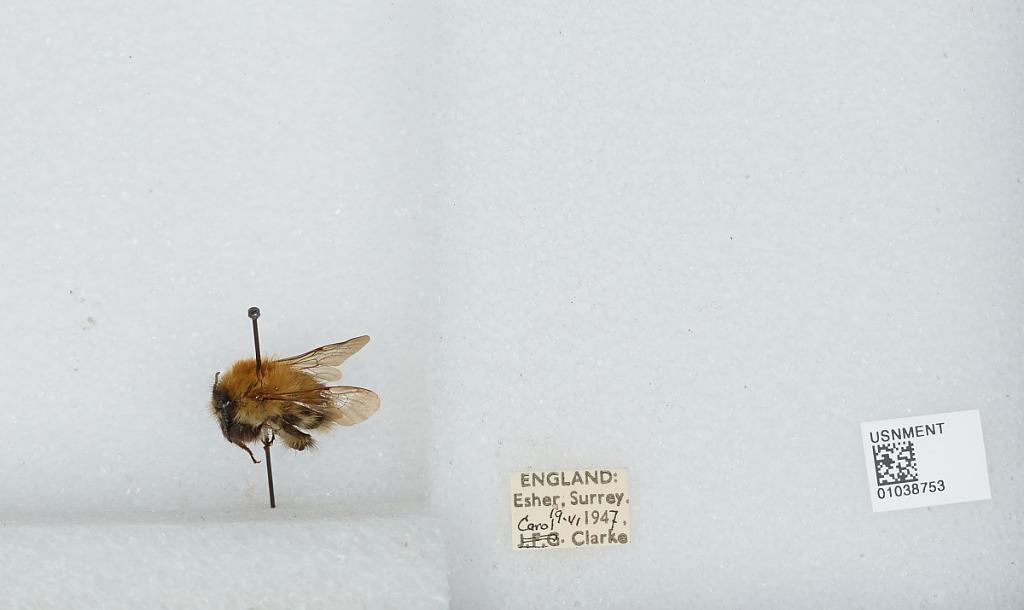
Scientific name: Bombus (Thoracobombus) pascuorum (Scopoli)
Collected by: C. Clarke
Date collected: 1947-6-19
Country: United Kingdom
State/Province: England
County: Surrey
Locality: Esher
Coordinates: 51.3691, -0.365